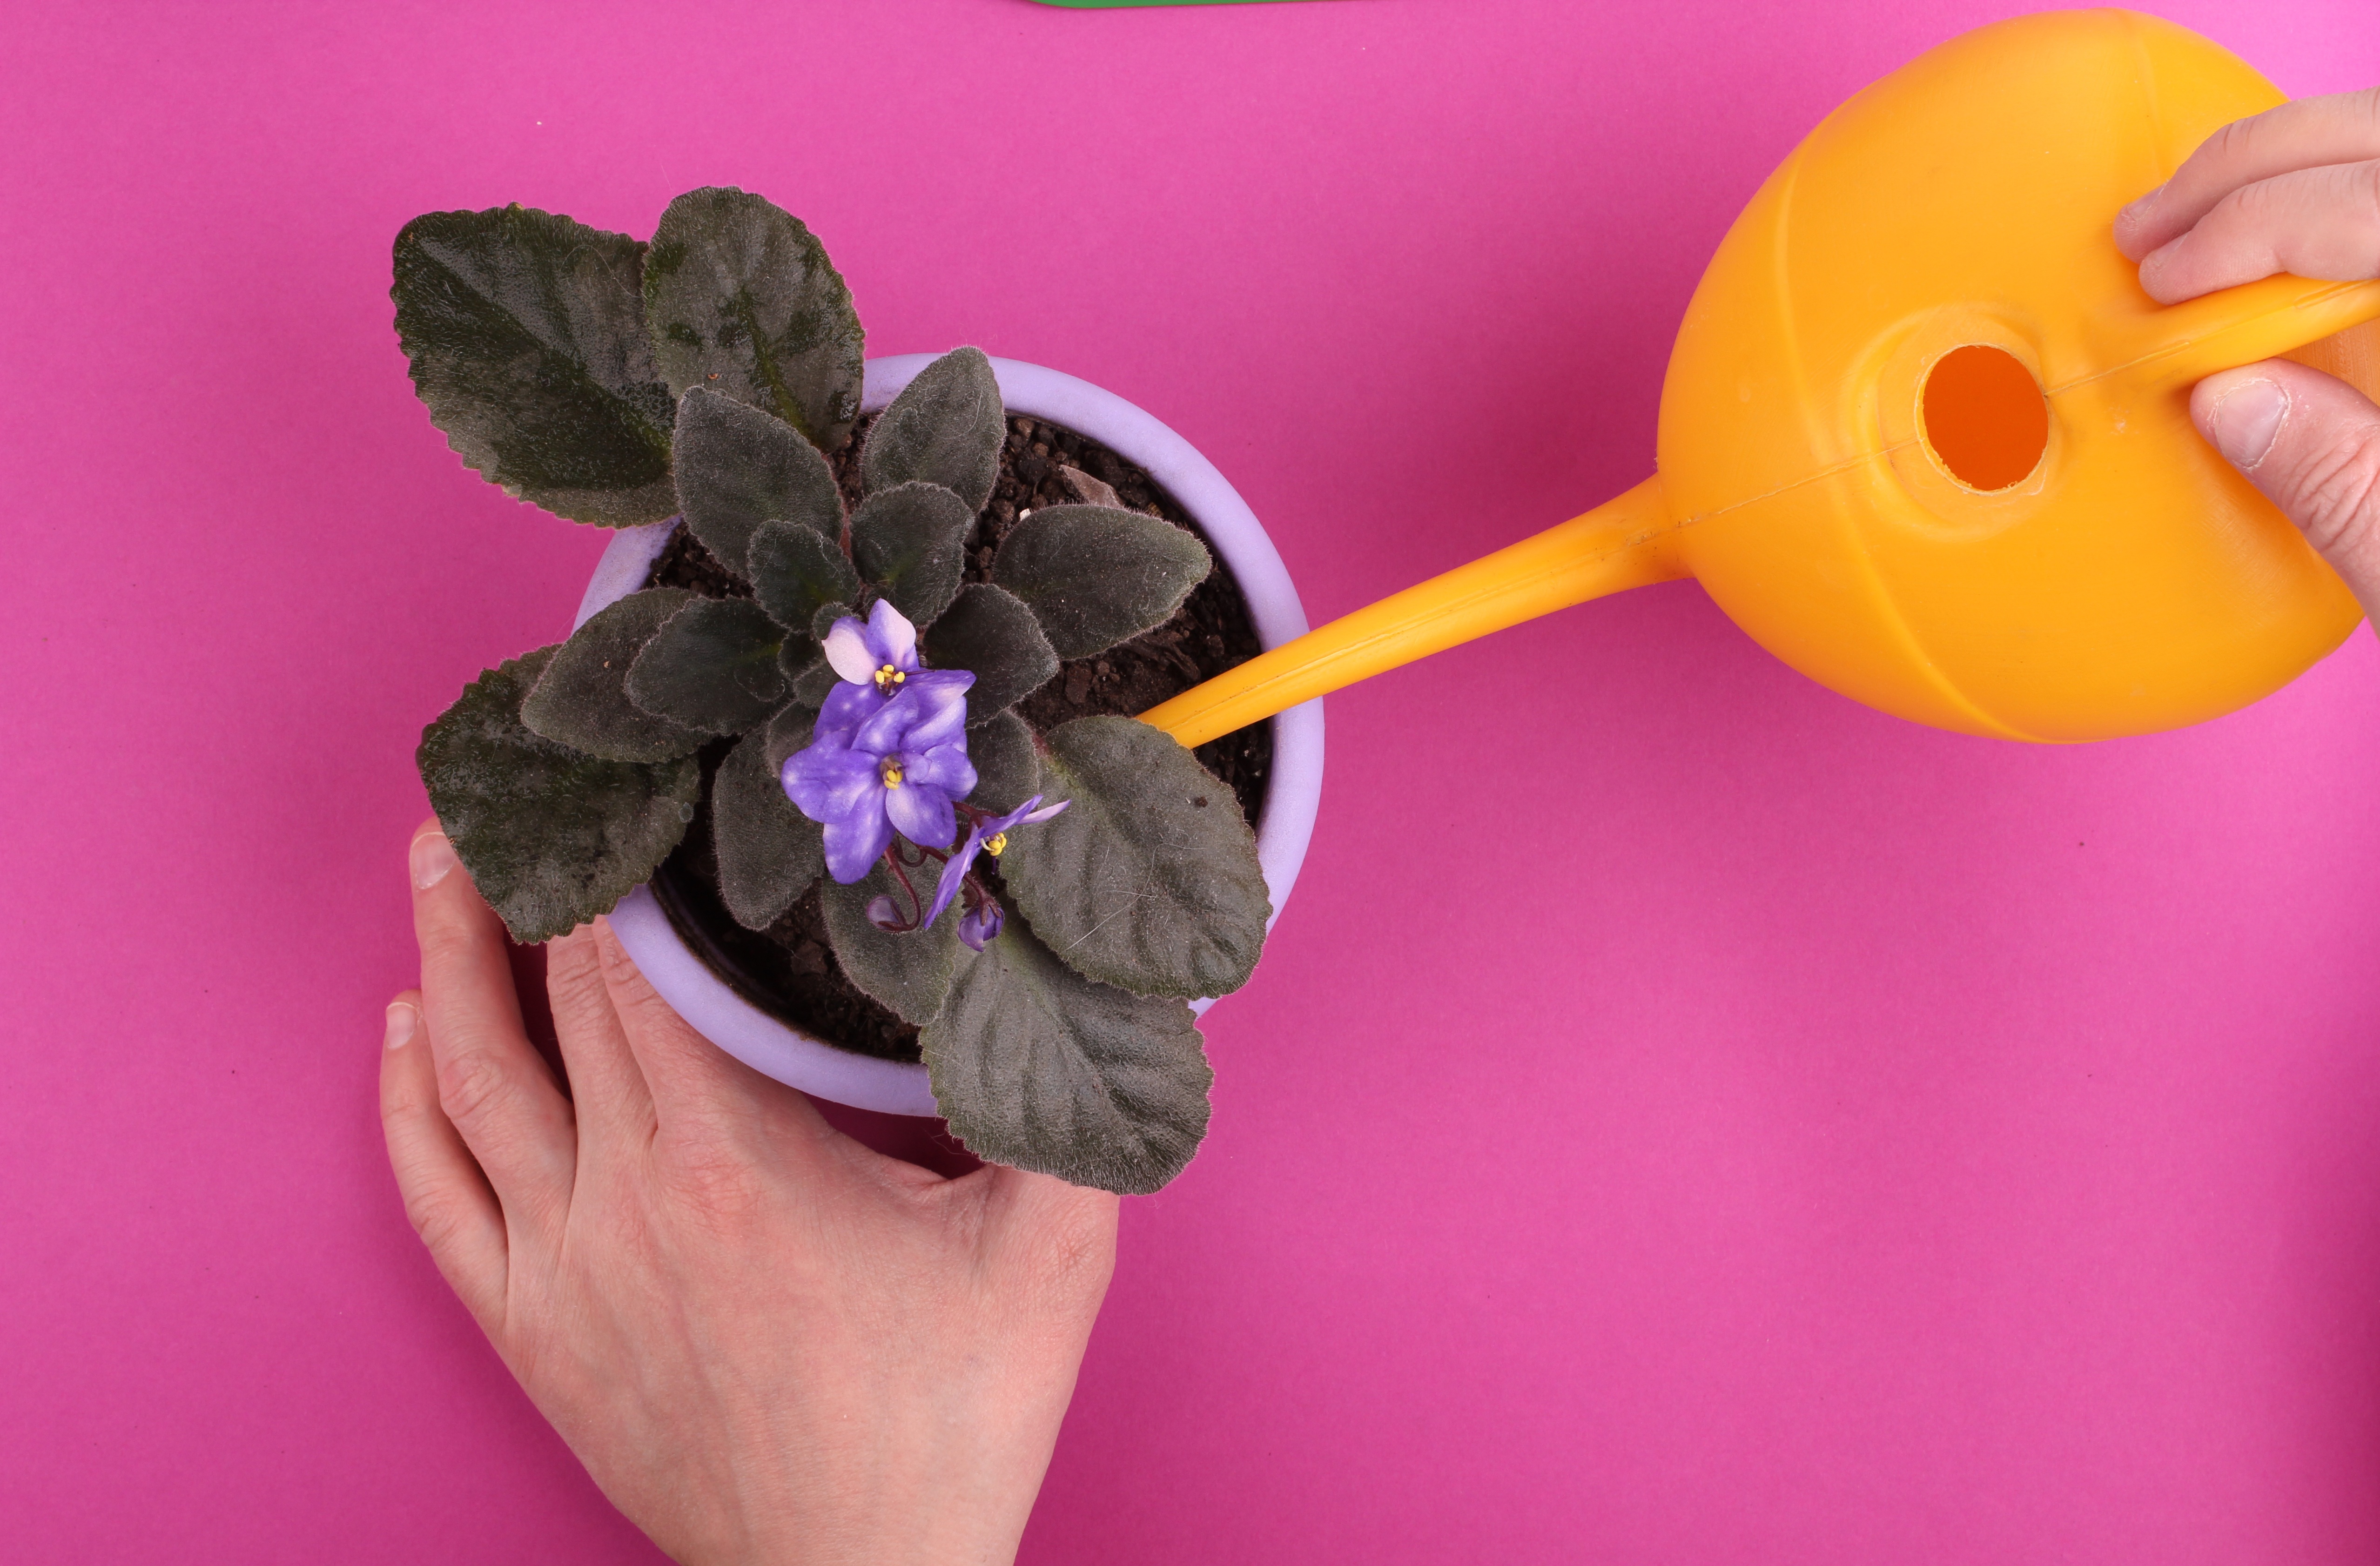
hand, water, nature, people, plant, leaf, flower, purple, petal, food, green, care, clothing, yellow, agriculture, pink, gardening, growing, organ, hair accessory